John G. Oglesby

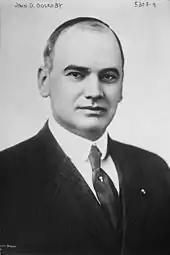
John Gillett Oglesby

John Gillett Oglesby (March 19, 1873 – May 27, 1938) was the 29th and 31st Lieutenant Governor of Illinois from 1909 to 1913, during this time he served under Governor Charles S. Deneen, and again from 1917 to 1921 serving under Governor Frank O. Lowden.